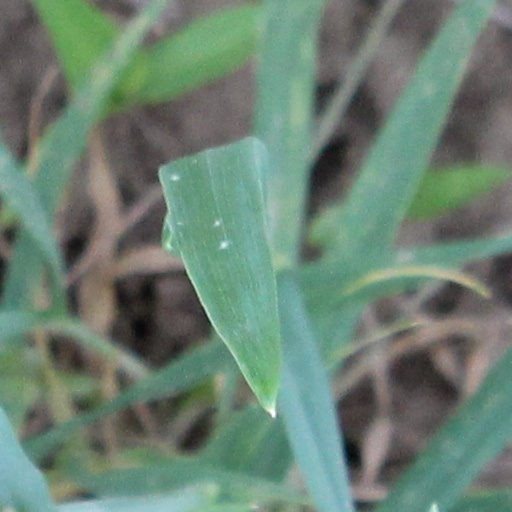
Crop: wheat